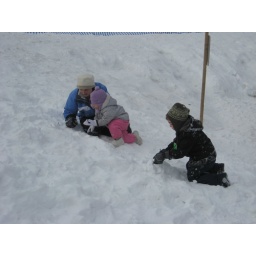
We were building little mouse houses in the snow!